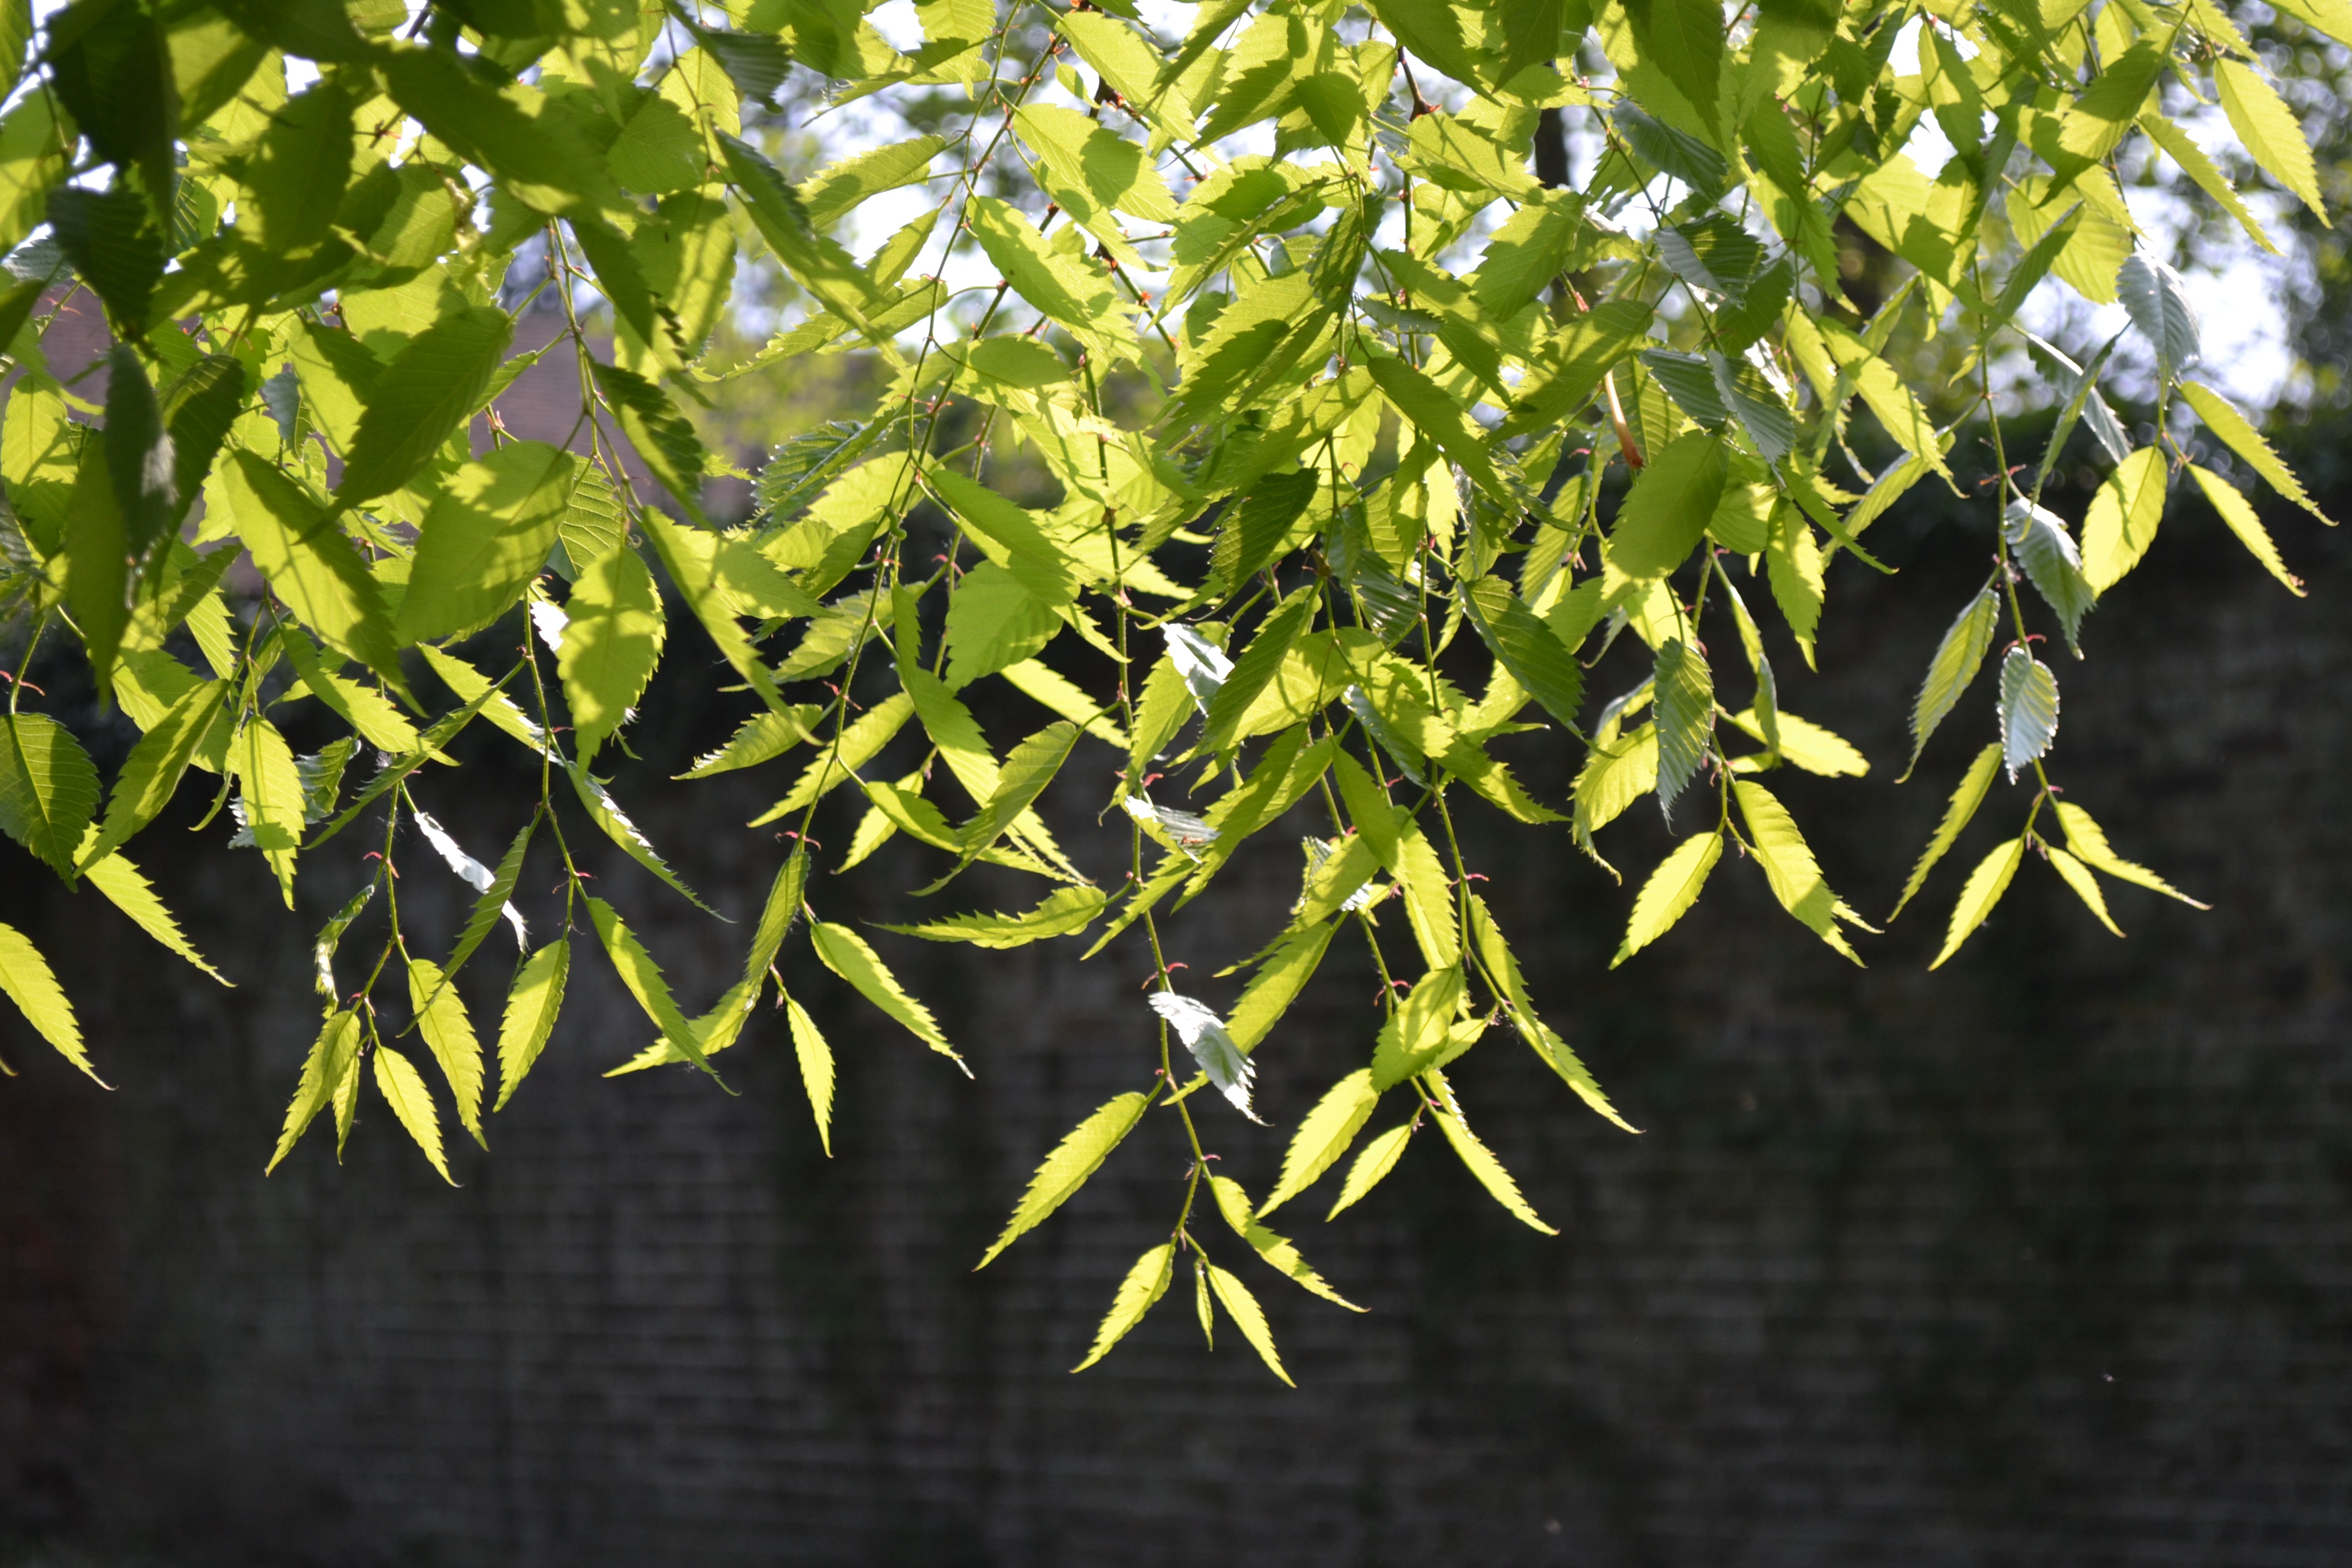
tree, nature, branch, plant, sunlight, leaf, flower, green, canopy, produce, evergreen, autumn, botany, hanging, yellow, garden, flora, maple tree, shrub, growing, flowering plant, woody plant, land plant